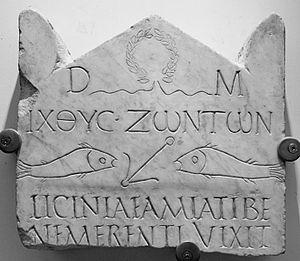
Stèle funéraire de Licinia Amias, l'une des plus anciennes inscriptions chrétiennes. Registre supérieur